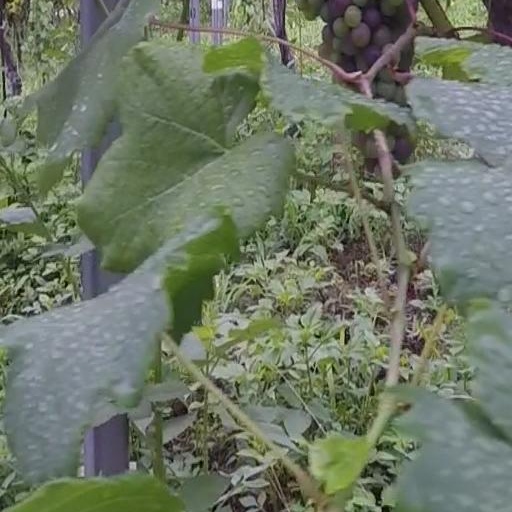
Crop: grape